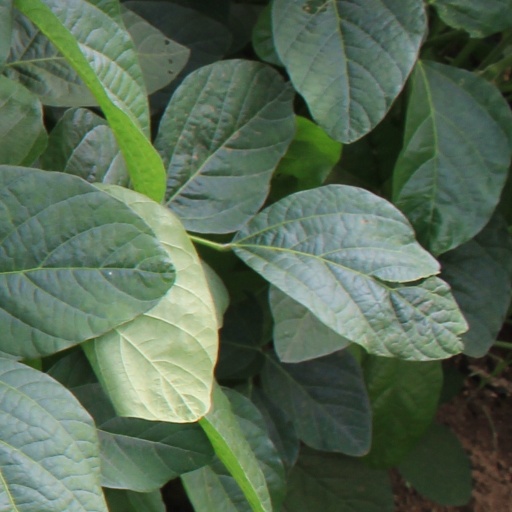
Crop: soybean